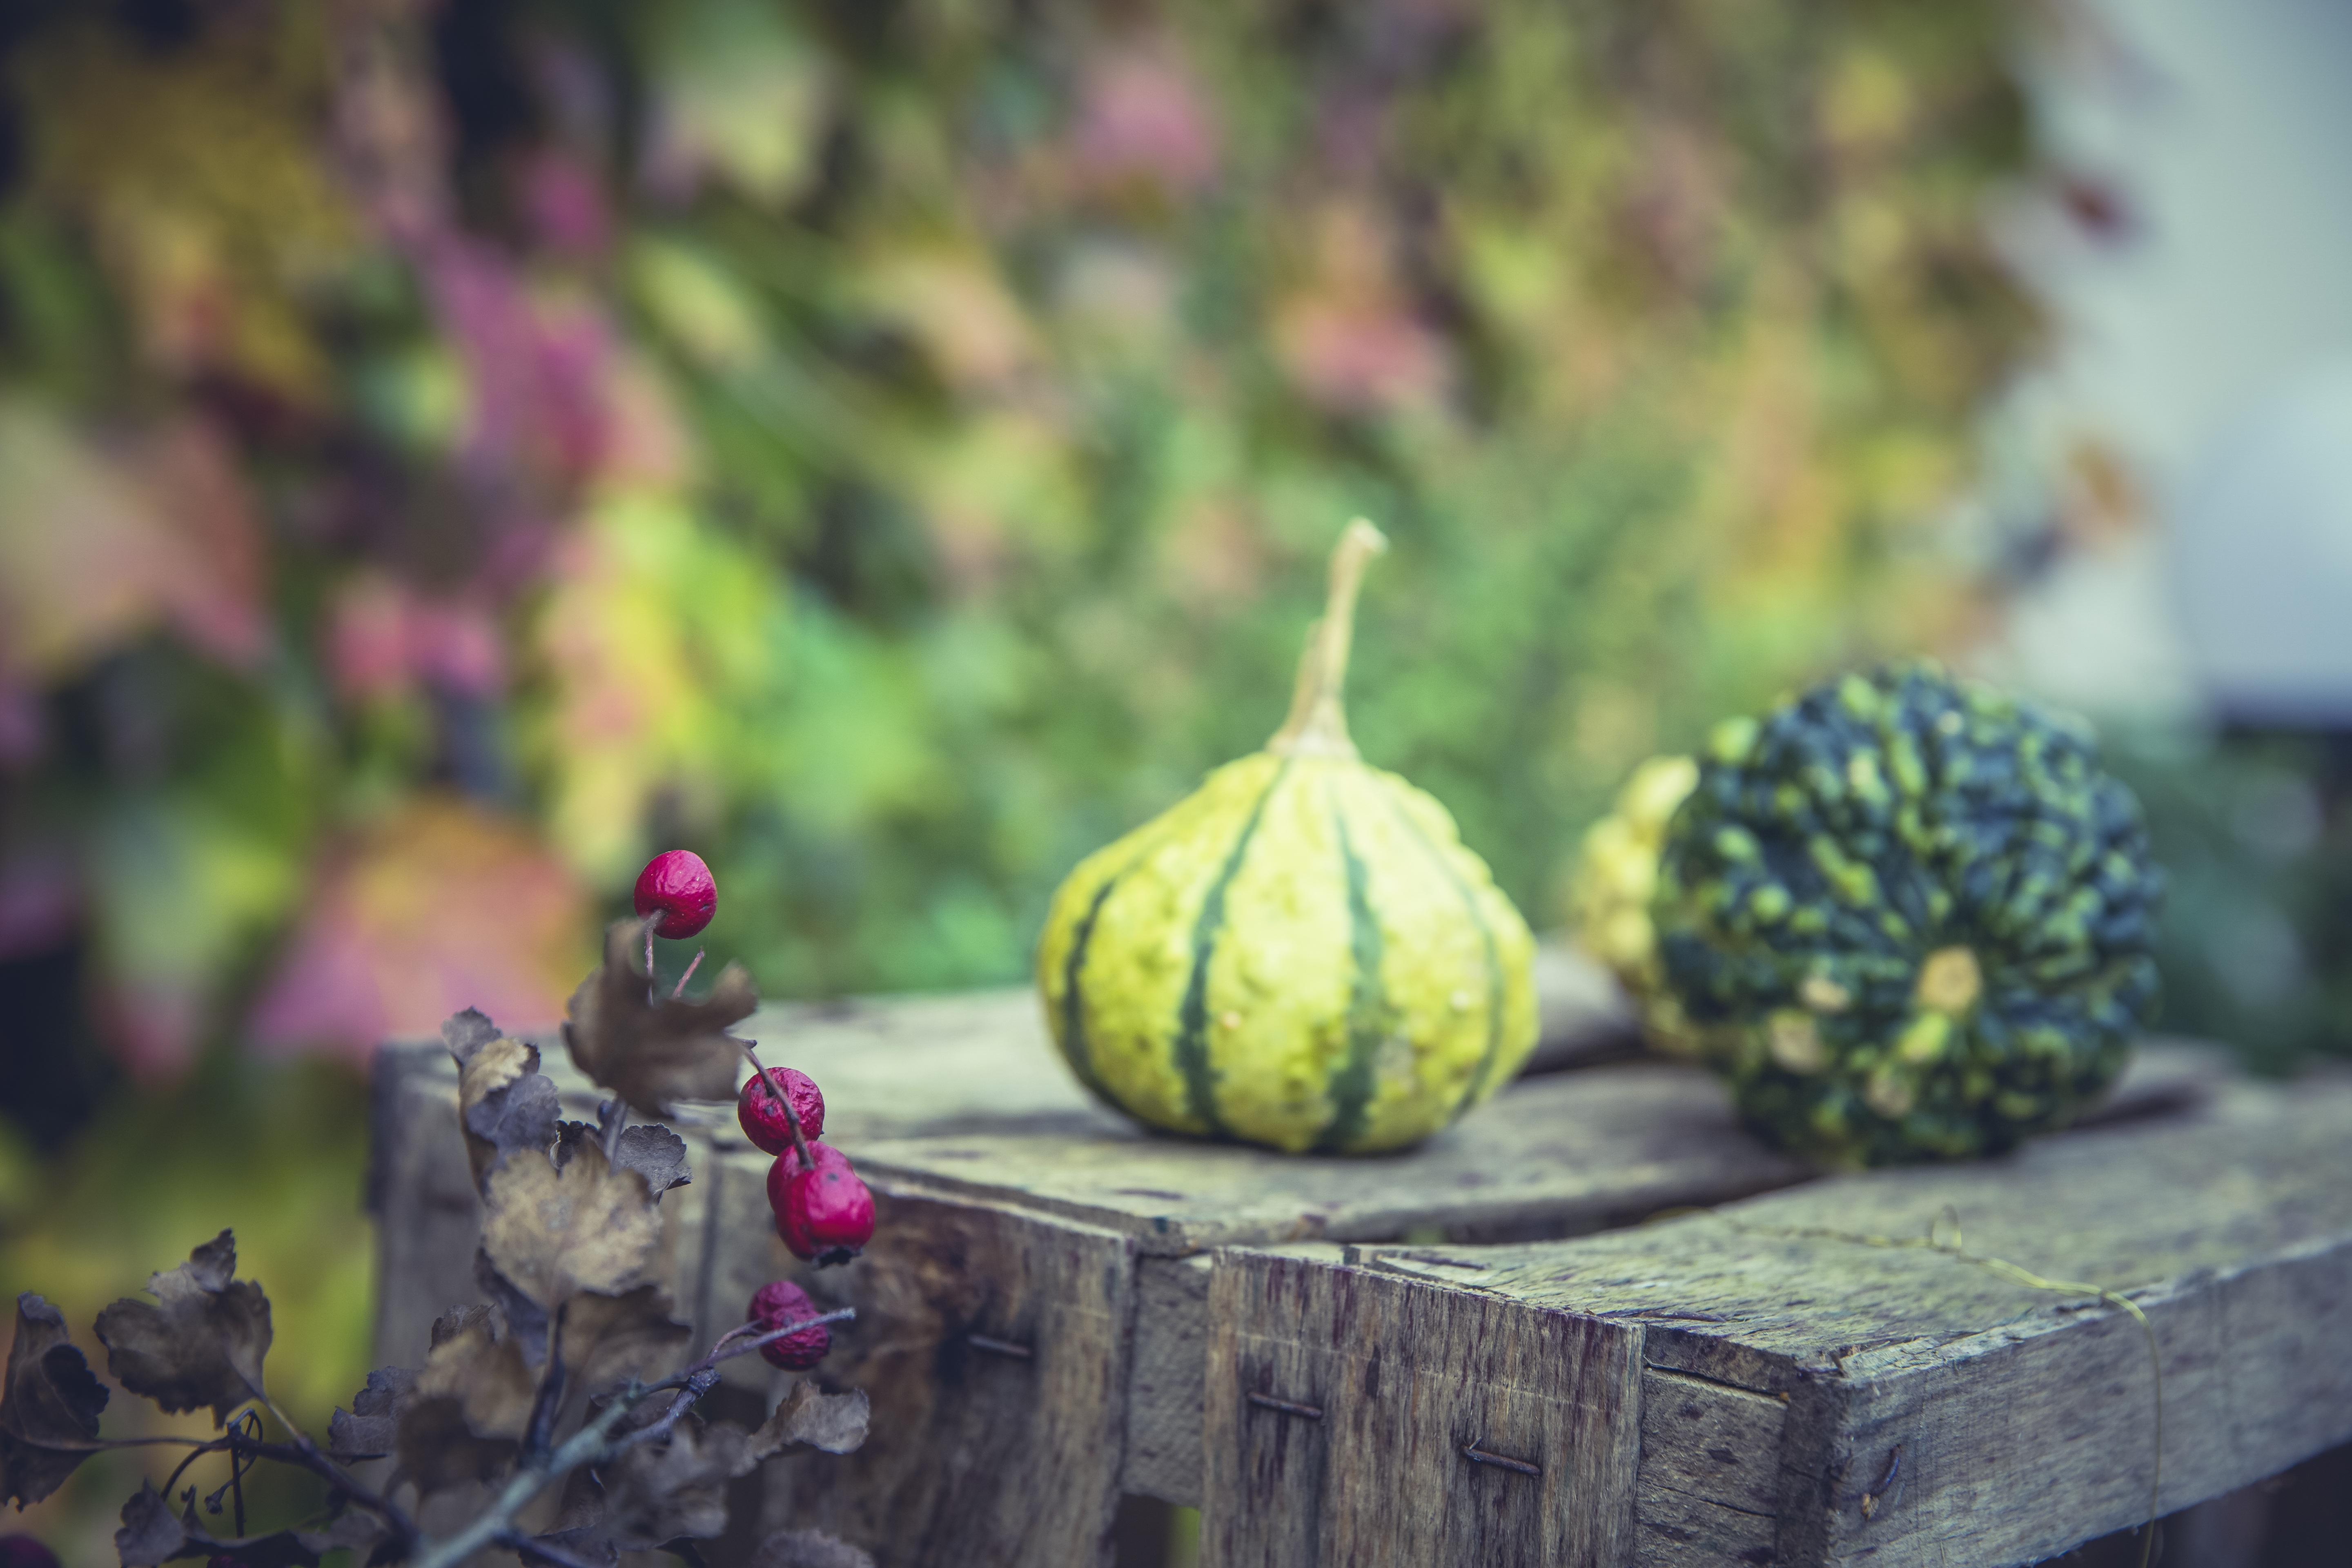
tree, plant, fruit, leaf, flower, decoration, orange, food, spring, green, harvest, pyramid, produce, color, autumn, pumpkin, halloween, botany, yellow, flora, still life, season, gourd, thanksgiving, decorative, october, macro photography, autumn decoration, autumn motives, flowering plant